Xenobiotic metabolism

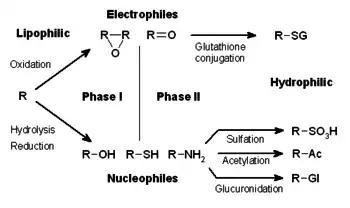
Phases I and II of the metabolism of a lipophilic xenobiotic.

The metabolism of xenobiotics is often divided into three phases: modification, conjugation, and excretion. These reactions act in concert to detoxify xenobiotics and remove them from cells.